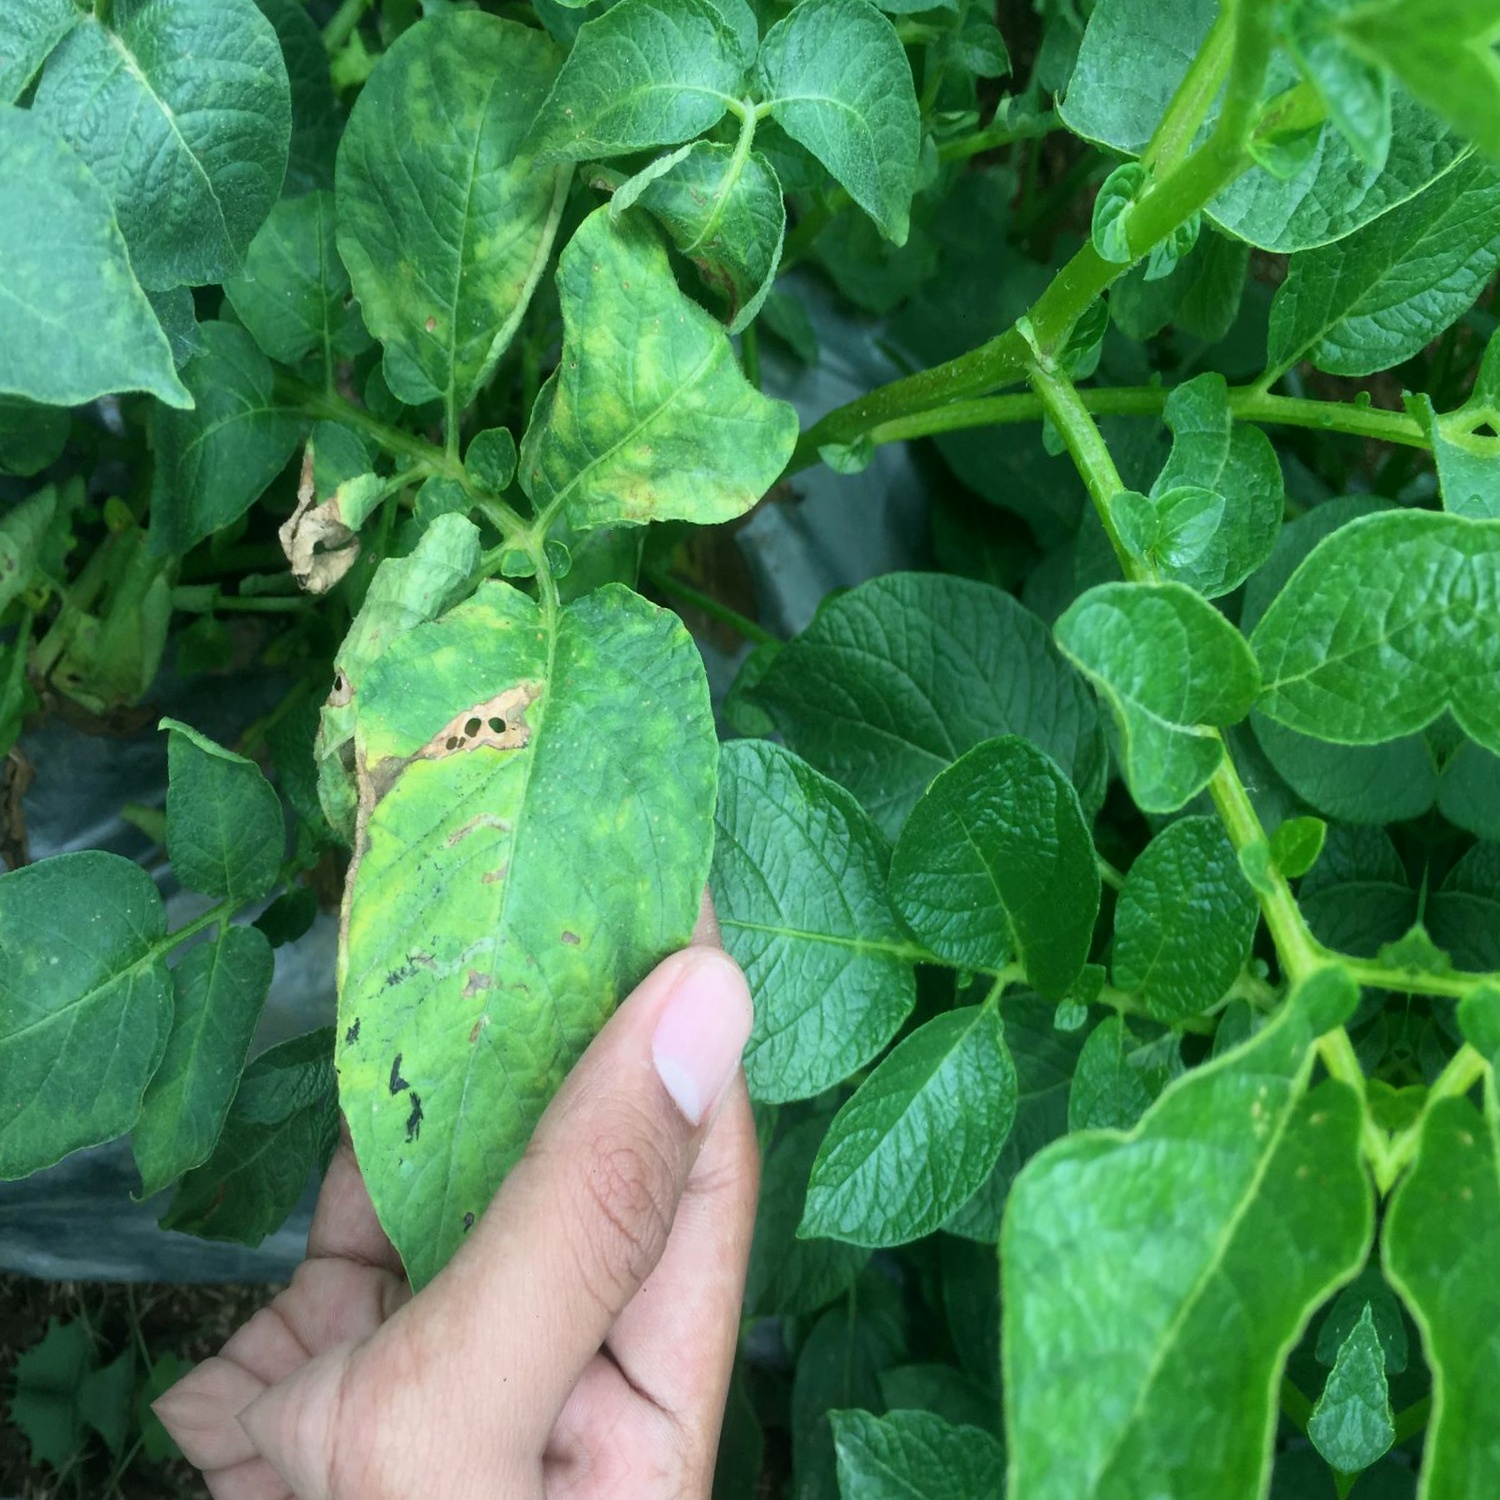
Etiqueta: Virus